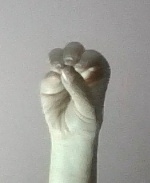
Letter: ha